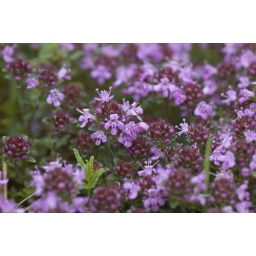
&lt;i&gt;Thymus polytrichus&lt;/i&gt; (Wild Thyme). Growing on sloping stone embankment facing the water in Gladhouse Reservoir, Midlothian, Scotland.